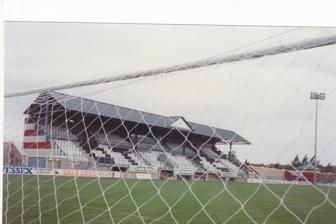
Building: The Avenue Stadium
Country: United Kingdom
Year built: 1990
The Avenue Stadium The Avenue Location Dorchester , England Coordinates 50°42′02.40″N 2°26′44.00″W / 50.7006667°N 2.4455556°W / 50.7006667; -2.4455556 Owner Dorchester Town Capacity 5,009 (710 seated) Record attendance 4,129 Field size 118 x 78 yards (108m x 71m) Surface Grass Construction Built 1990 Opened 1990 Construction cost £3,000,000 Main contractors McIntyre Construction Tenants Dorchester Town Dorchester Sports Jurassic Coast Raptors The Avenue Stadium is a football stadium in Dorchester , England and is home of Dorchester Town F.C. History Located to the south of Dorchester on Weymouth Avenue (where the club have been based since their inception), the ground was opened in 1990, having cost £3,000,000 to build. The stadium was designed and is owned by the Duchy of Cornwall . As such the Duke of Cornwall paid two official visits to the ground, plus a number of unofficial ones prior to the inaugural match on 18 August 1990. The whole ground was built by McIntyre Construction at a cost of around £3 million, of which £110,000 was spent on the playing surface. 32,000 tons of chalk were laid to ensure the good drainage of a pitch that was prepared fully 18 months before completion of the stadium. The chalk lies 1 metre deep at one end, and 3 metres deep at the other, to ensure a level surface. The stadium consists of one all-seated main stand, built to reflect the architecture of traditional English stadia, and three small banks of terracing, surrounding the pitch. The record league attendance at the stadium is 4,129, set on 1 January 1999 during a league match against local rivals Weymouth . AFC Bournemouth played some matches at the ground at the start of the 2001–02 season whilst Dean Court was undergoing rebuilding, as did Yeovil Town when Huish Park was being redeveloped. References